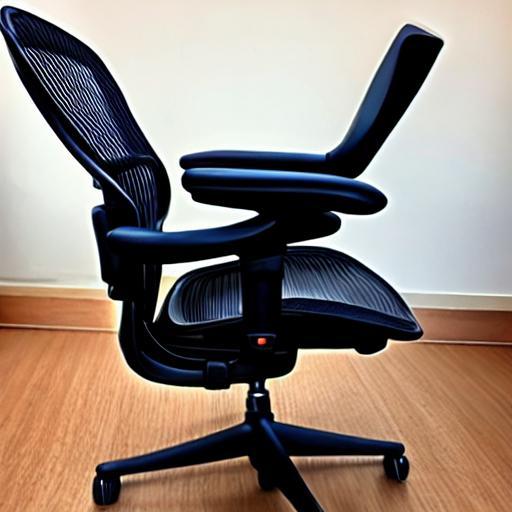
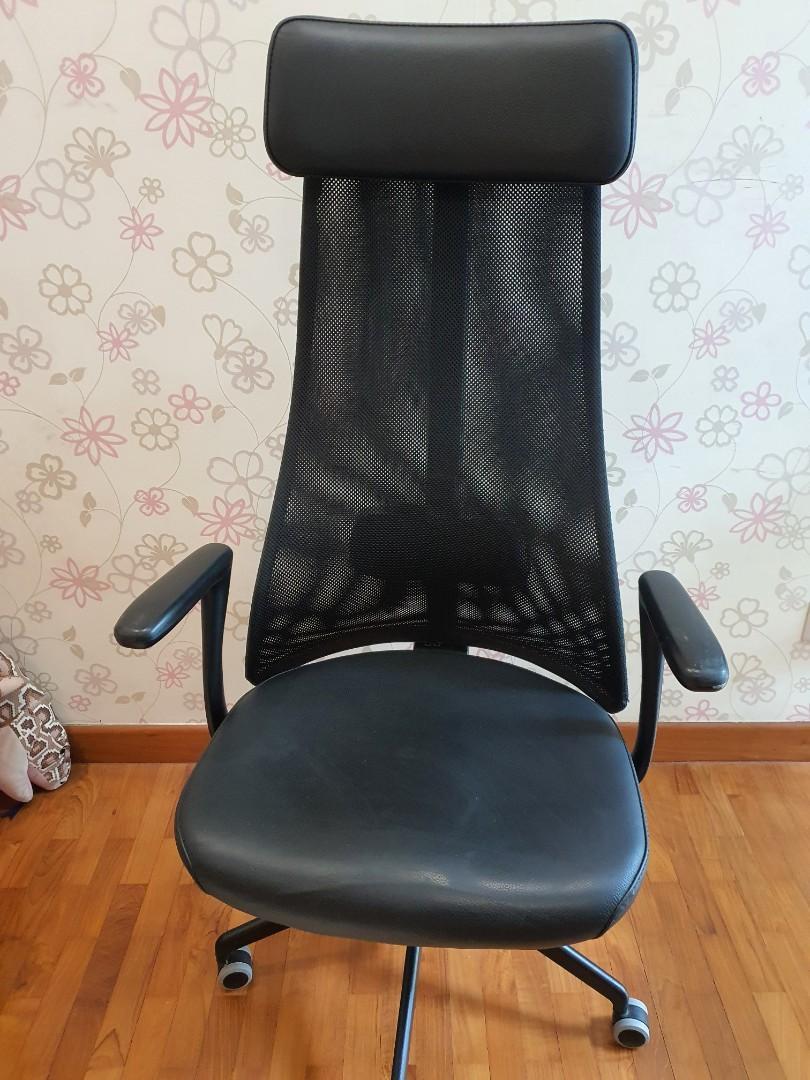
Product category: items_chair
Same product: no